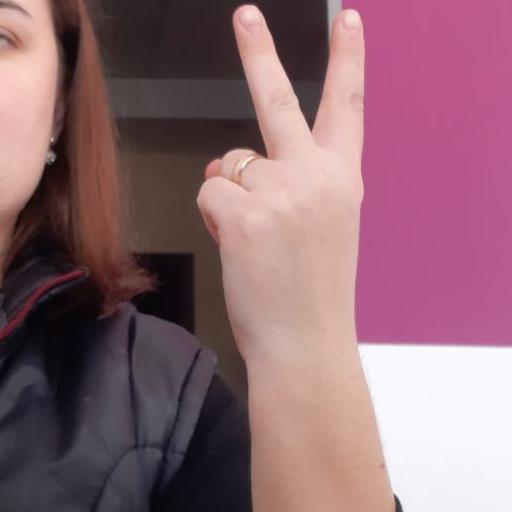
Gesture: peace_inverted